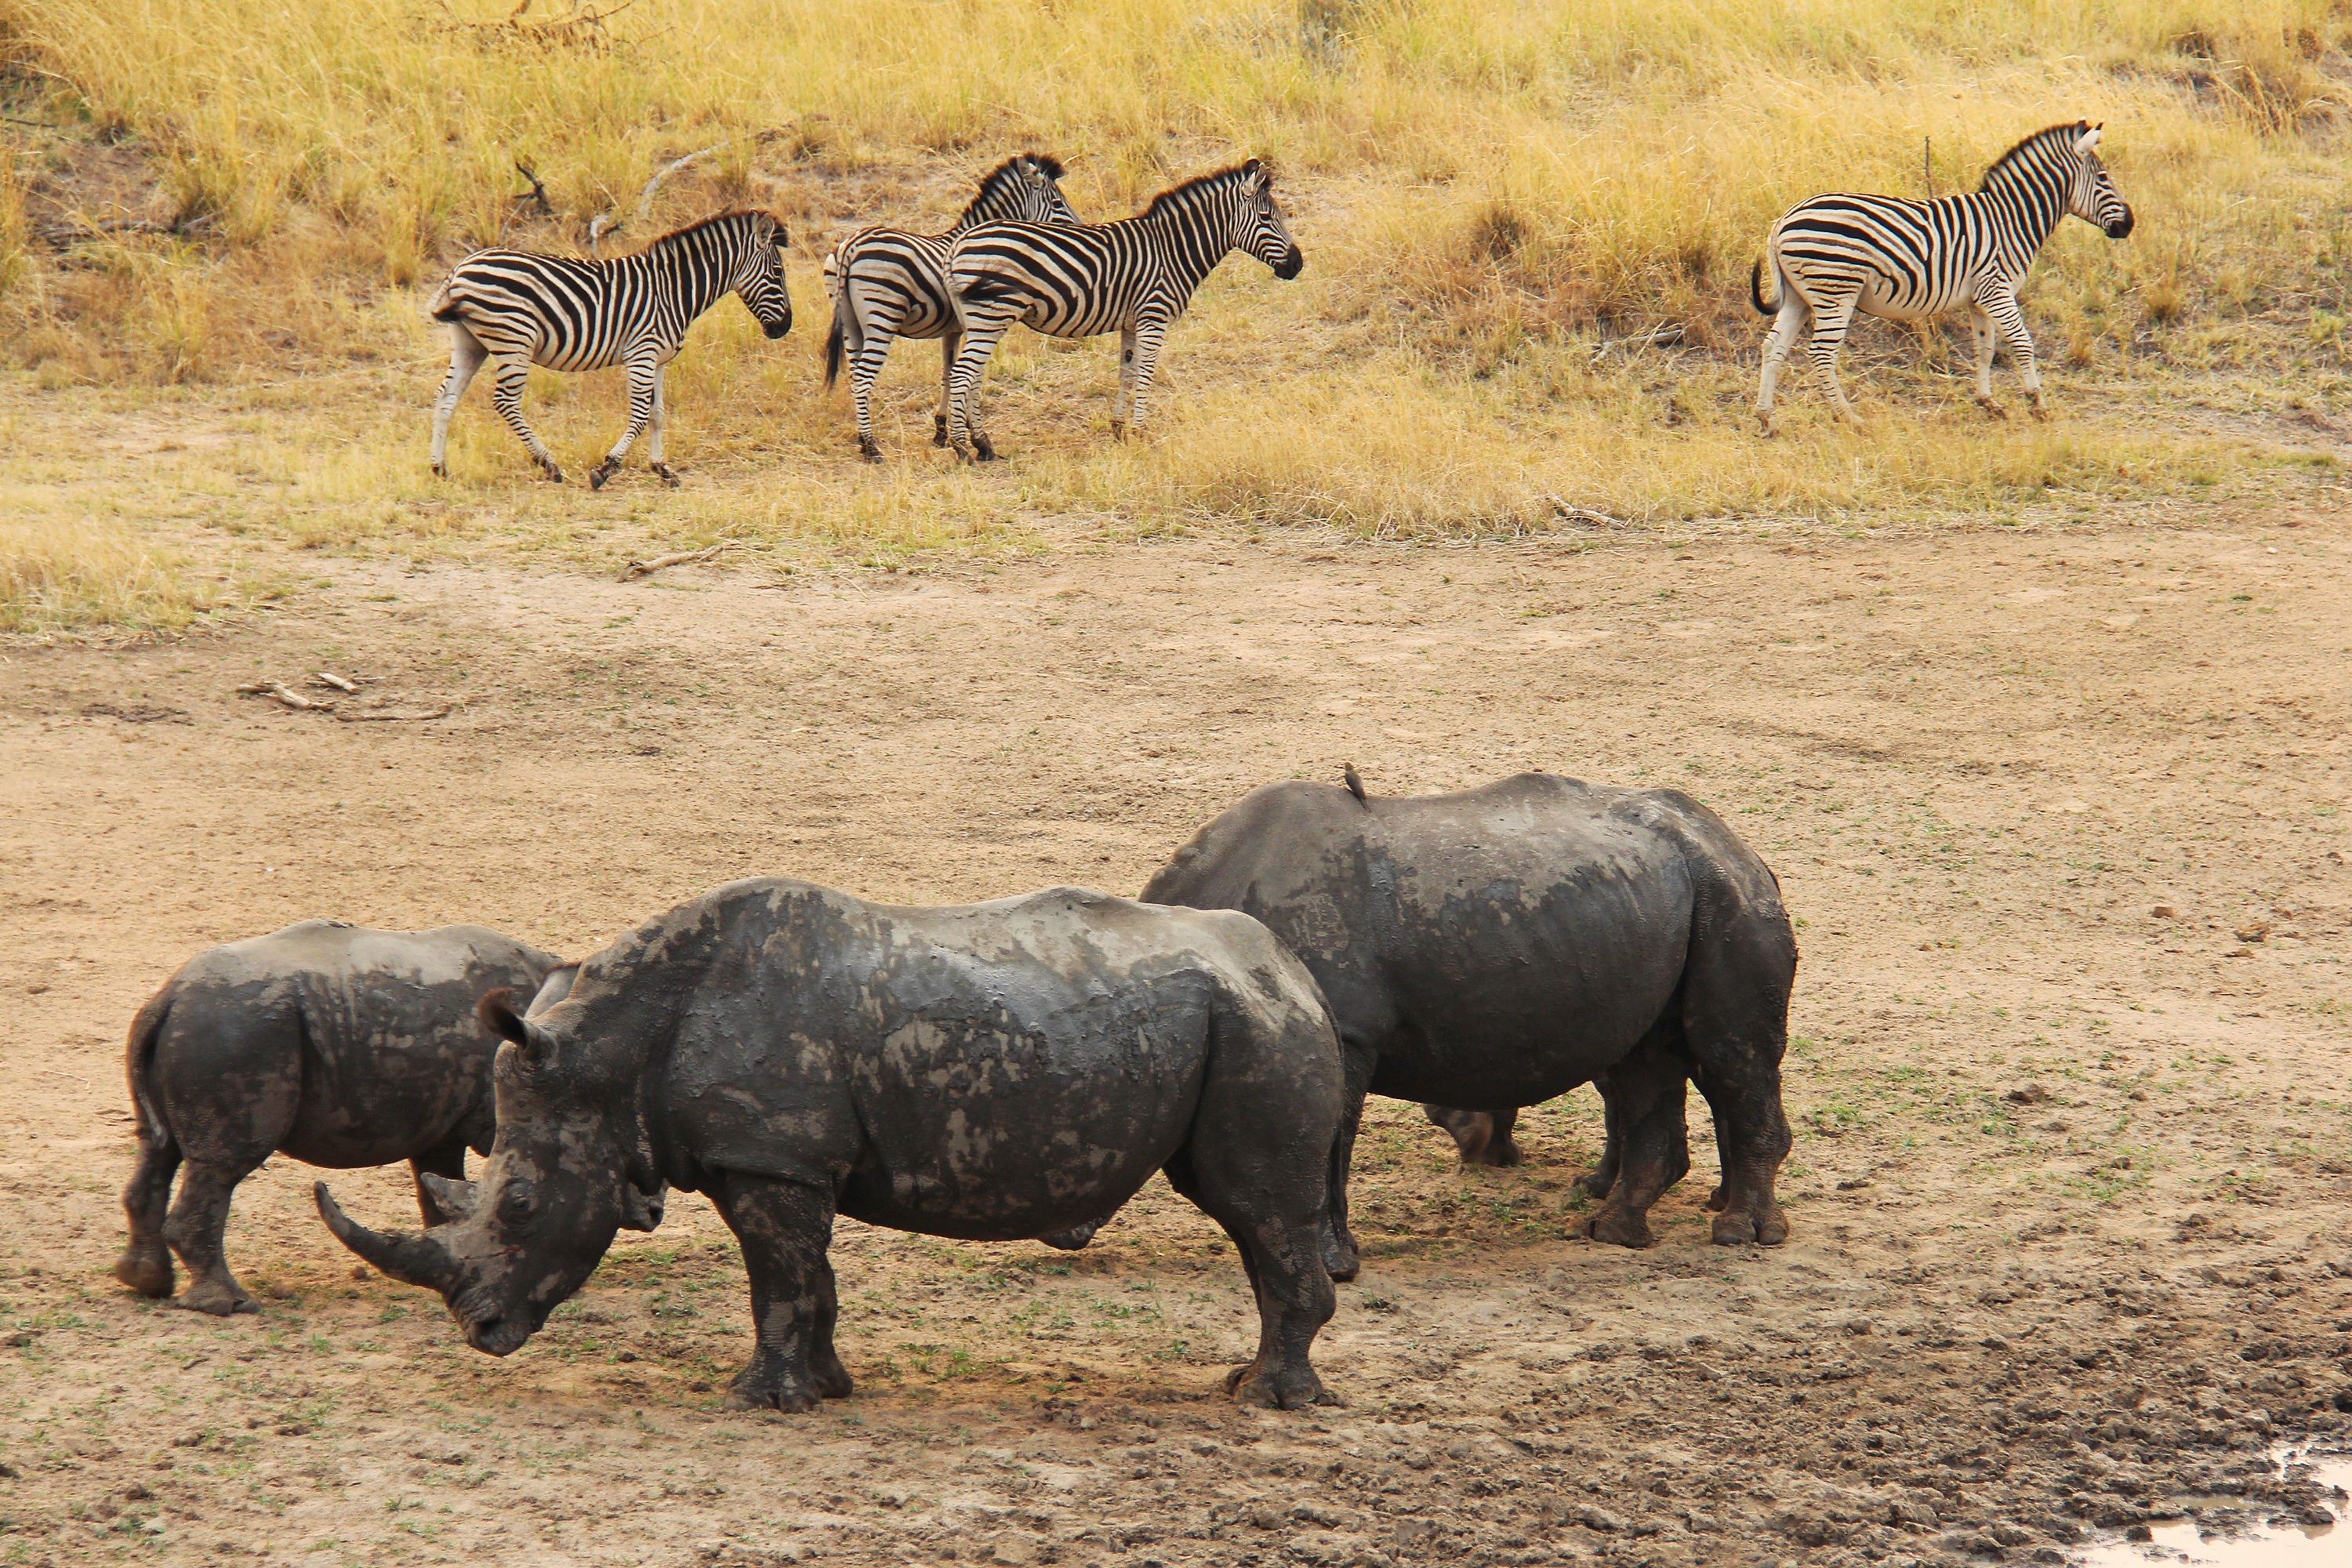
adventure, wildlife, herd, scenic, mammal, fauna, savanna, plain, zebra, rhino, rhinoceros, beautiful, lodge, interesting, safari, exciting, south africa, wildebeest, johannesburg, safaris, mabula, mabula game lodge